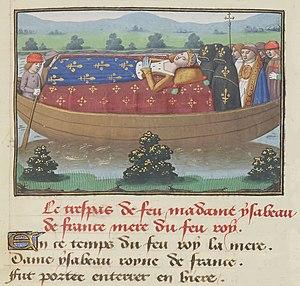
Funérailles de la reine Isabeau de Bavière. Čeština: Smrt Isabely Bvaorské.
Isabeau de Bavière, aussi connue sous le nom d'Isabelle de Bavière ou d'Isabeau de Wittelsbach-Ingolstadt, née vers 1370 à Munich, dans le duché de Bavière-Landshut, et morte le 24 septembre 1435 à Paris, dans le royaume de France, est reine de France du 17 juillet 1385 au 21 octobre 1422 en tant qu'épouse de Charles VI. Issue de la puissante maison de Wittelsbach-Ingolstadt, elle est la fille aînée du duc Étienne III de Bavière et de son épouse Taddea Visconti, originaire d'une éminente famille noble qui règne sur la ville italienne de Milan. À environ quinze ans, Isabeau de Bavière est envoyée en France pour y épouser le roi Charles VI, avec lequel elle convole quelques jours après leur première rencontre.
Le port Saint-Landry est un ancien port de Paris situé quartier de la Cité, dans l'île de la Cité.